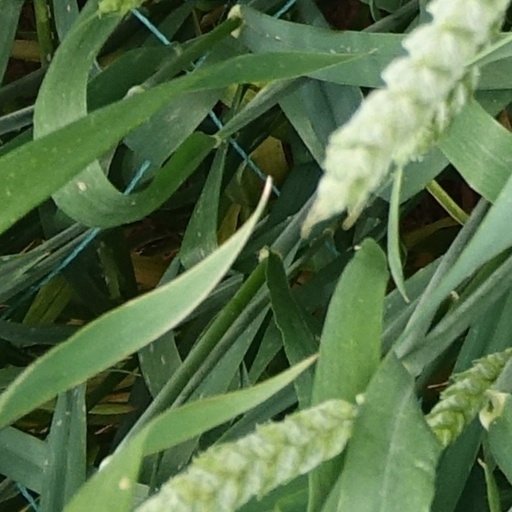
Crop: wheat